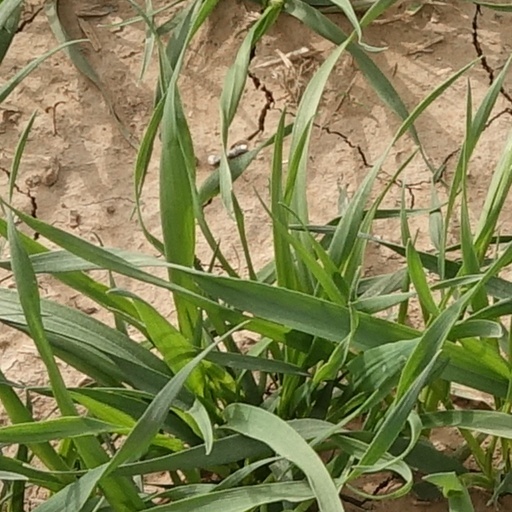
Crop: wheat